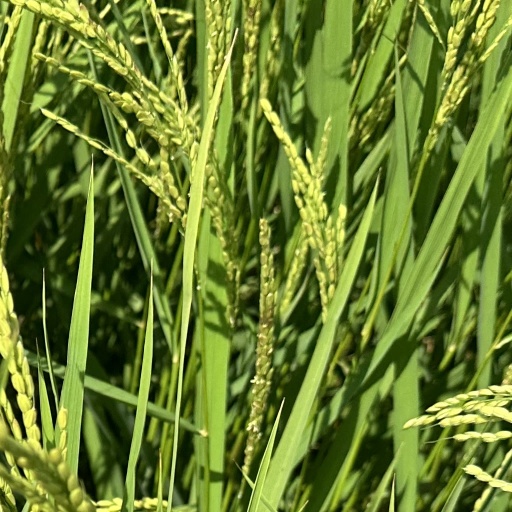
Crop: rice